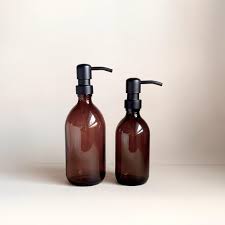
Waste category: glass